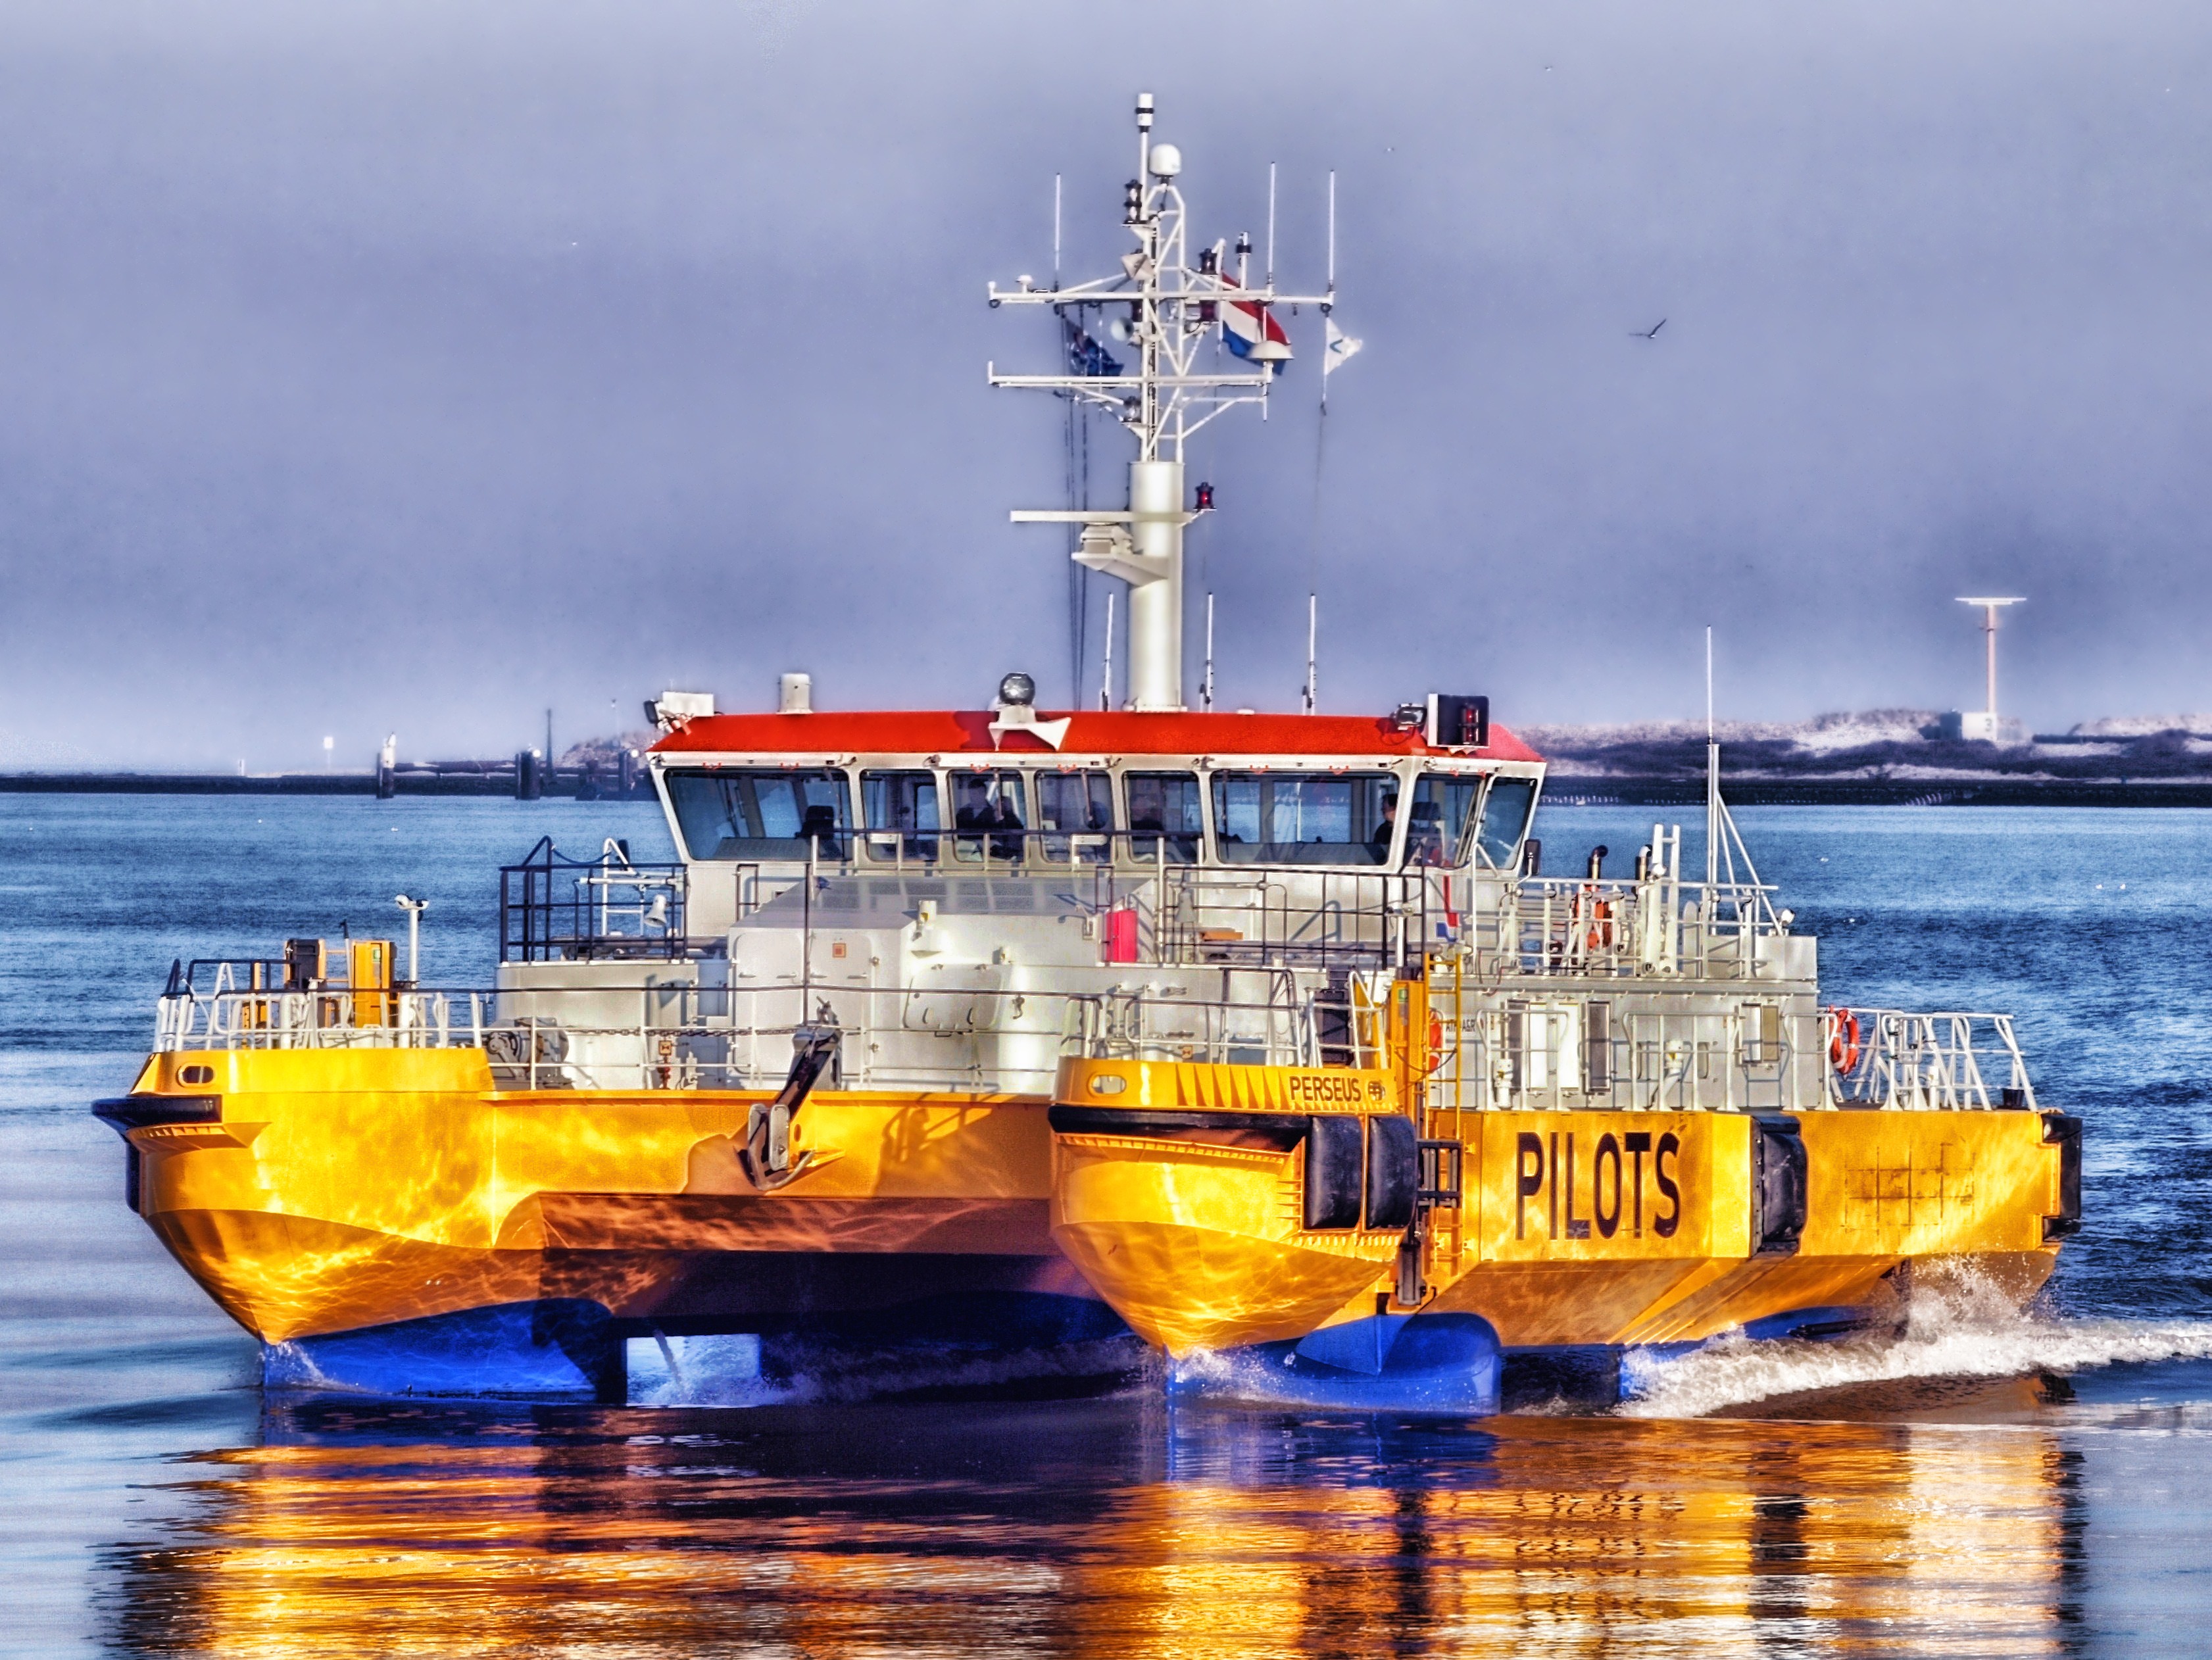
sea, water, ocean, sky, boat, ship, vehicle, bay, harbor, arctic, outside, hdr, clouds, channel, tugboat, watercraft, catamaran, container ship, fishing vessel, freight transport, tank ship, bulk carrier, fishing trawler, research vessel, floating production storage and offloading, offshore drilling, anchor handling tug supply vessel, platform supply vessel